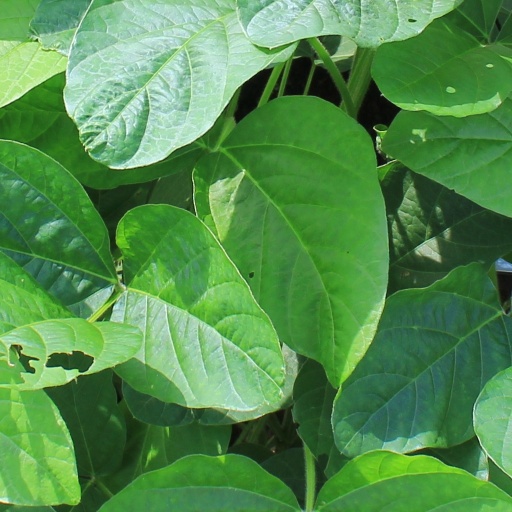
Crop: soybean